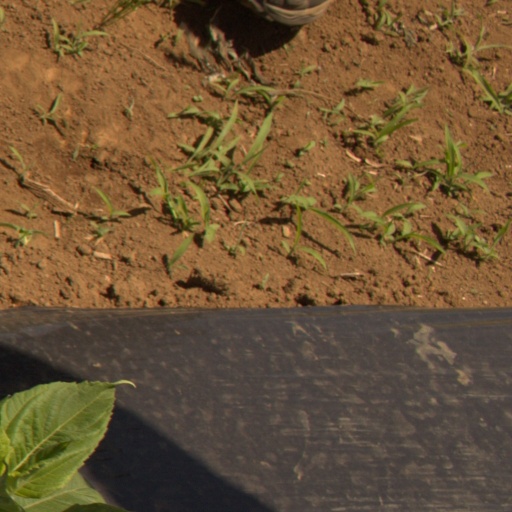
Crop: Jerusalem artichoke